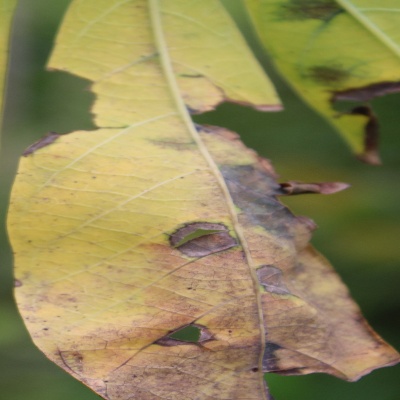
Crop: Cassava
Condition: bacterial blight